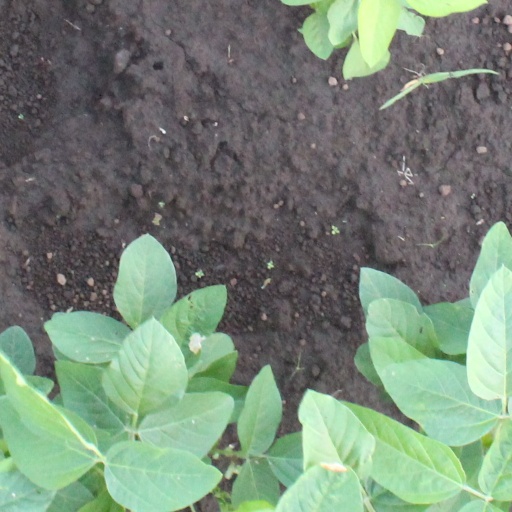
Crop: soybean